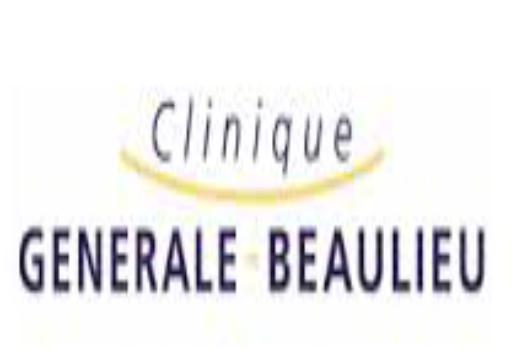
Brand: Beaulieu
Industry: Food